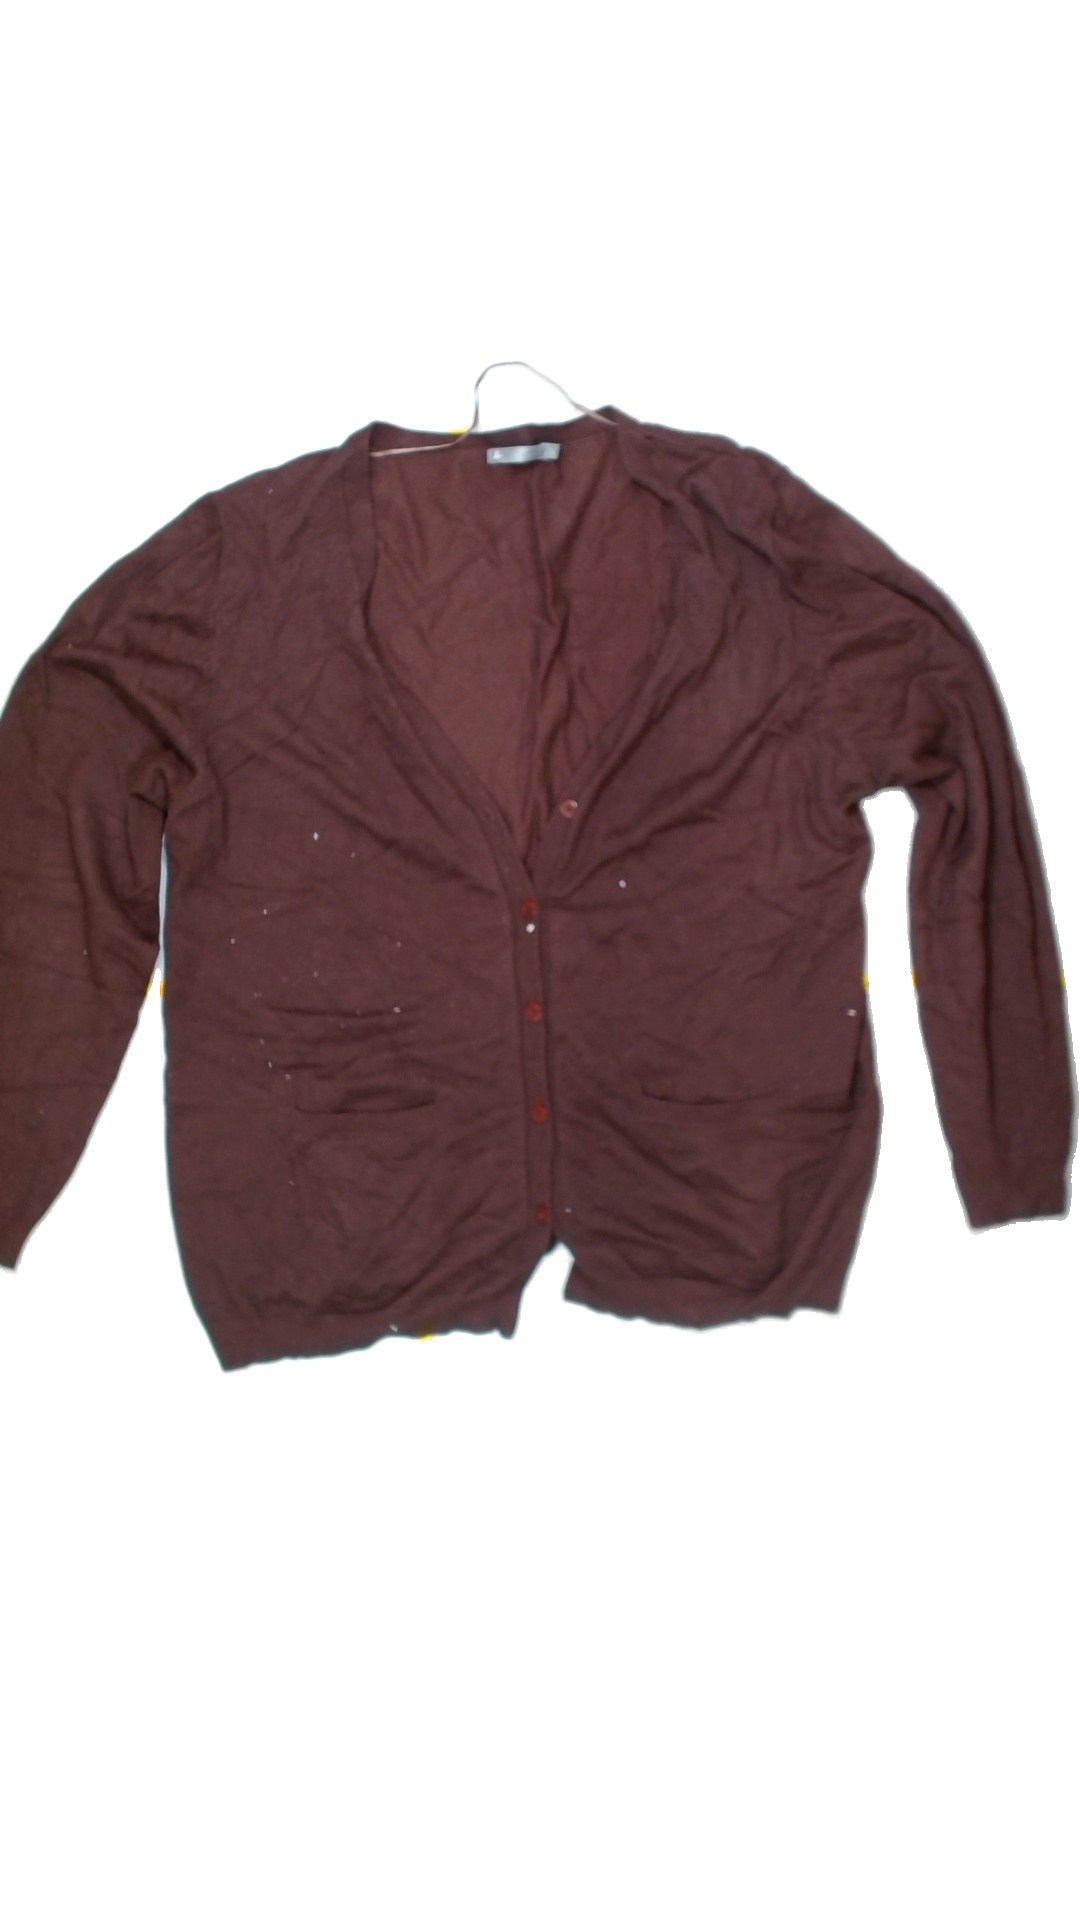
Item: Cardigan (Ladies)
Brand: Not Applicable
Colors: Brown
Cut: Loose
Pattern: Metallic
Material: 68% Viscose 32% Nylo
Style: No trend
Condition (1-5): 3
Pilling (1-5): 3
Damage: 0
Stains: No
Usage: Export
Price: <50